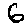
Label: 6